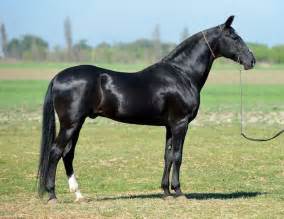
Label: cavallo